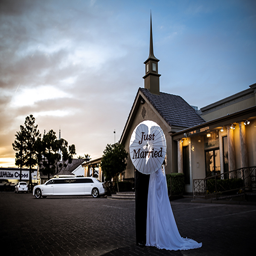
ceremony at chapel of the flowers